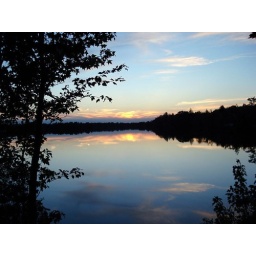
New Jersey, near Wharton State Park. The lake was so still that evening, it reflected the sky like glass.